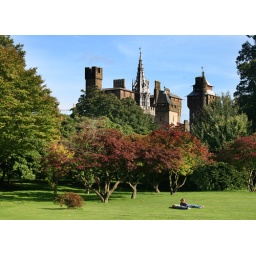
A couple lying in the sun within Sophia Gardens in Cardiff city centre. Cardiff castle looms over the tree tops.